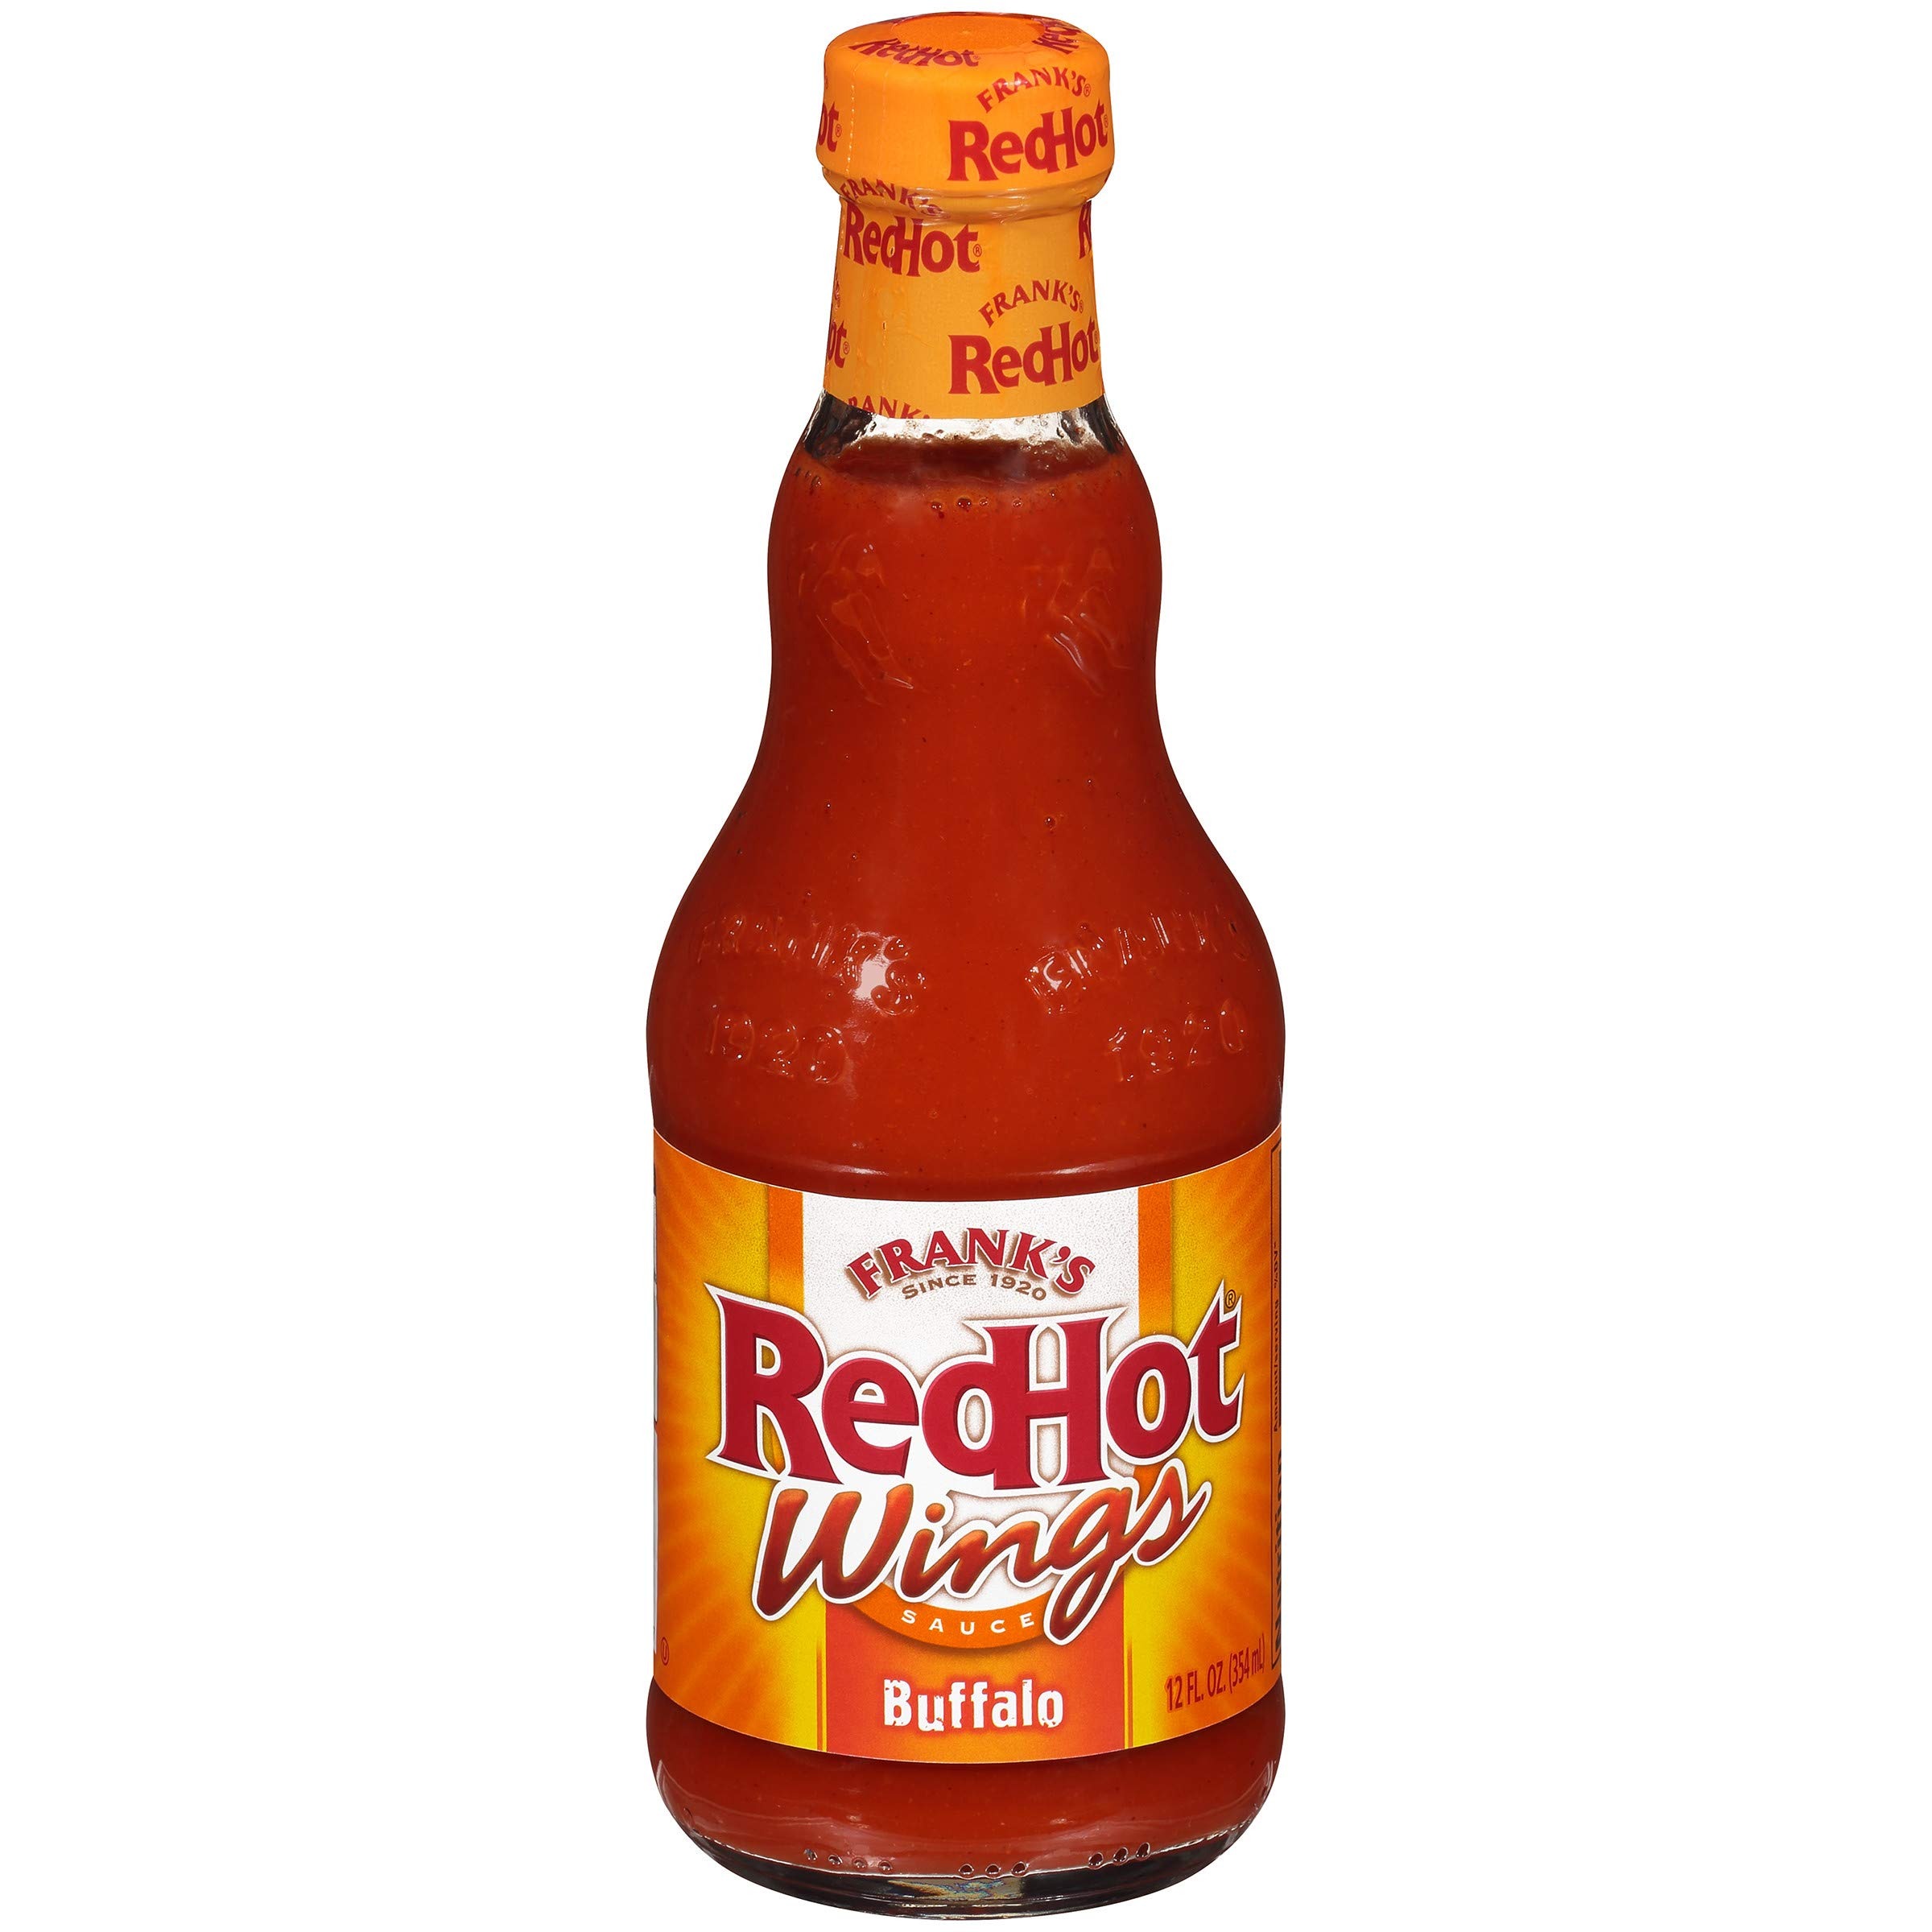
Item Name: Frank's RedHot Buffalo Wings Hot Sauce, 12 fl oz
Bullet Point 1: Authentic restaurant taste: the perfect blend of flavor and heat in a ready-to-use sauce
Bullet Point 2: Frank's RedHot is the secret ingredient used in the original Buffalo wings created in Buffalo, NY in 1964
Bullet Point 3: Pour on wings and drumsticks, or use with sliders, quesadillas and dips... and win the party!
Bullet Point 4: Kosher certified
Bullet Point 5: The key ingredient to all your tailgating needs - great on nachos, dips, wings, all the things
Value: 12.0
Unit: Fl Oz

Price: 3.49